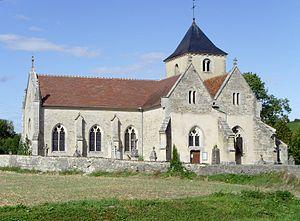
L'église de Buxeuil (Aube)
Buxeuil est une commune française, située dans le département de l'Aube en région Grand Est.